Cadillac Gage Commando

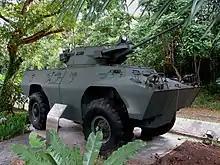
A Singapore Army V-200 Commando with 20 mm cannon.

The V-150 was a hybrid variant which actually came after the V-200 and was based on the V-200 but had some V-100 features. It could be equipped with diesel or gasoline engines and most were produced for the Saudi Arabian National Guard as the "V-150S". The V-150 was initially fitted with the same Chrysler V8 gasoline engine and three-speed transmission as the V-100, but these were later superseded by a Cummins six-cylinder engine and a four-speed automatic transmission.